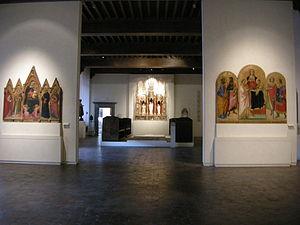
Le musée de la villa Guinigi de Lucques est un des musées de la ville de Lucques en Toscane, situé dans une villa de la famille Guinigi.